Rory Flack

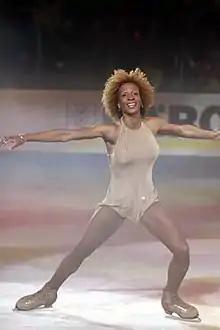
Flack at the 2007 Nurnberg Gala

Rory Flack (born April 28, 1969) is a professional figure skater and former competitor. She is the first African American woman to perform a back flip on the ice in 1991. In 1994 she became the first African-American woman to win the US Open Professional Figure Skating Championships.